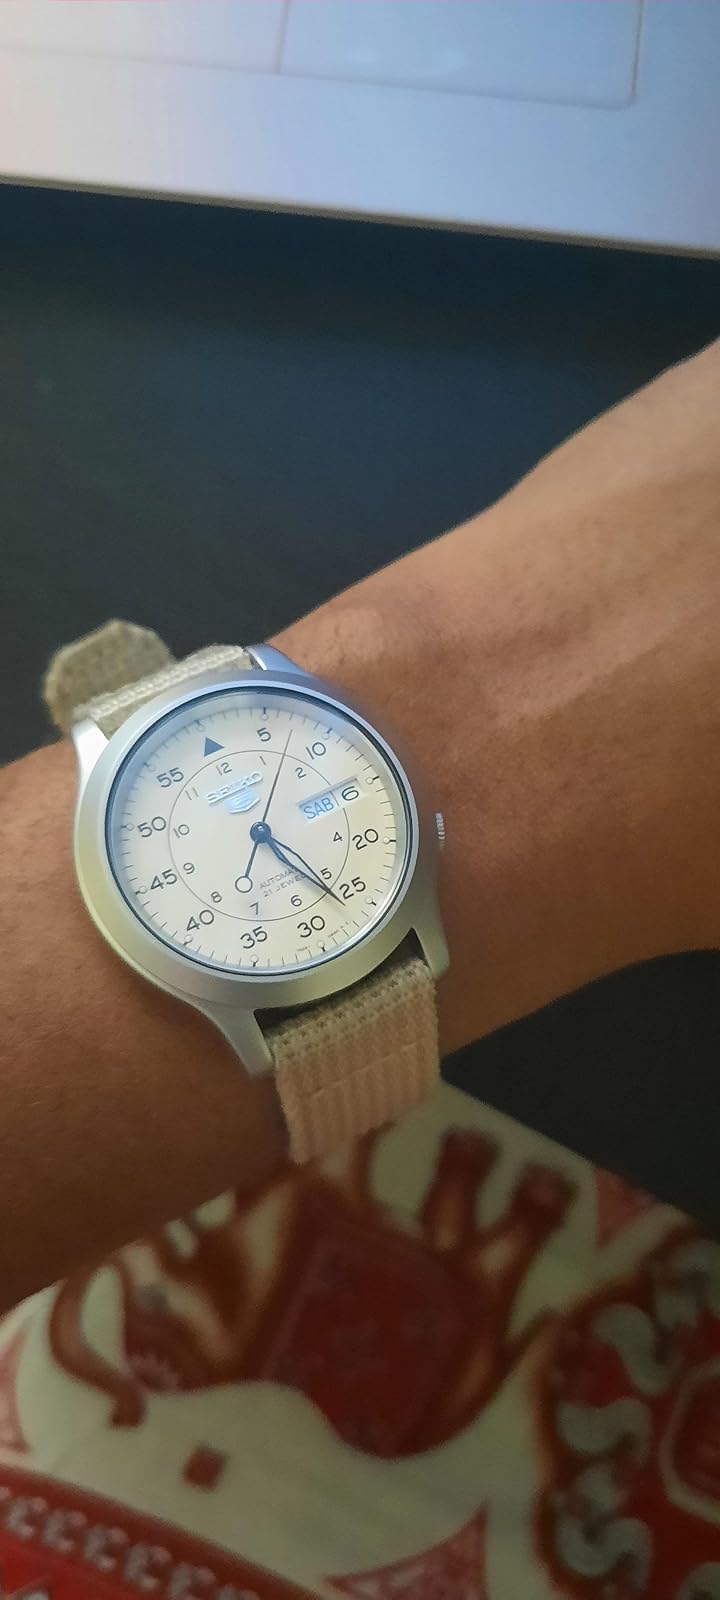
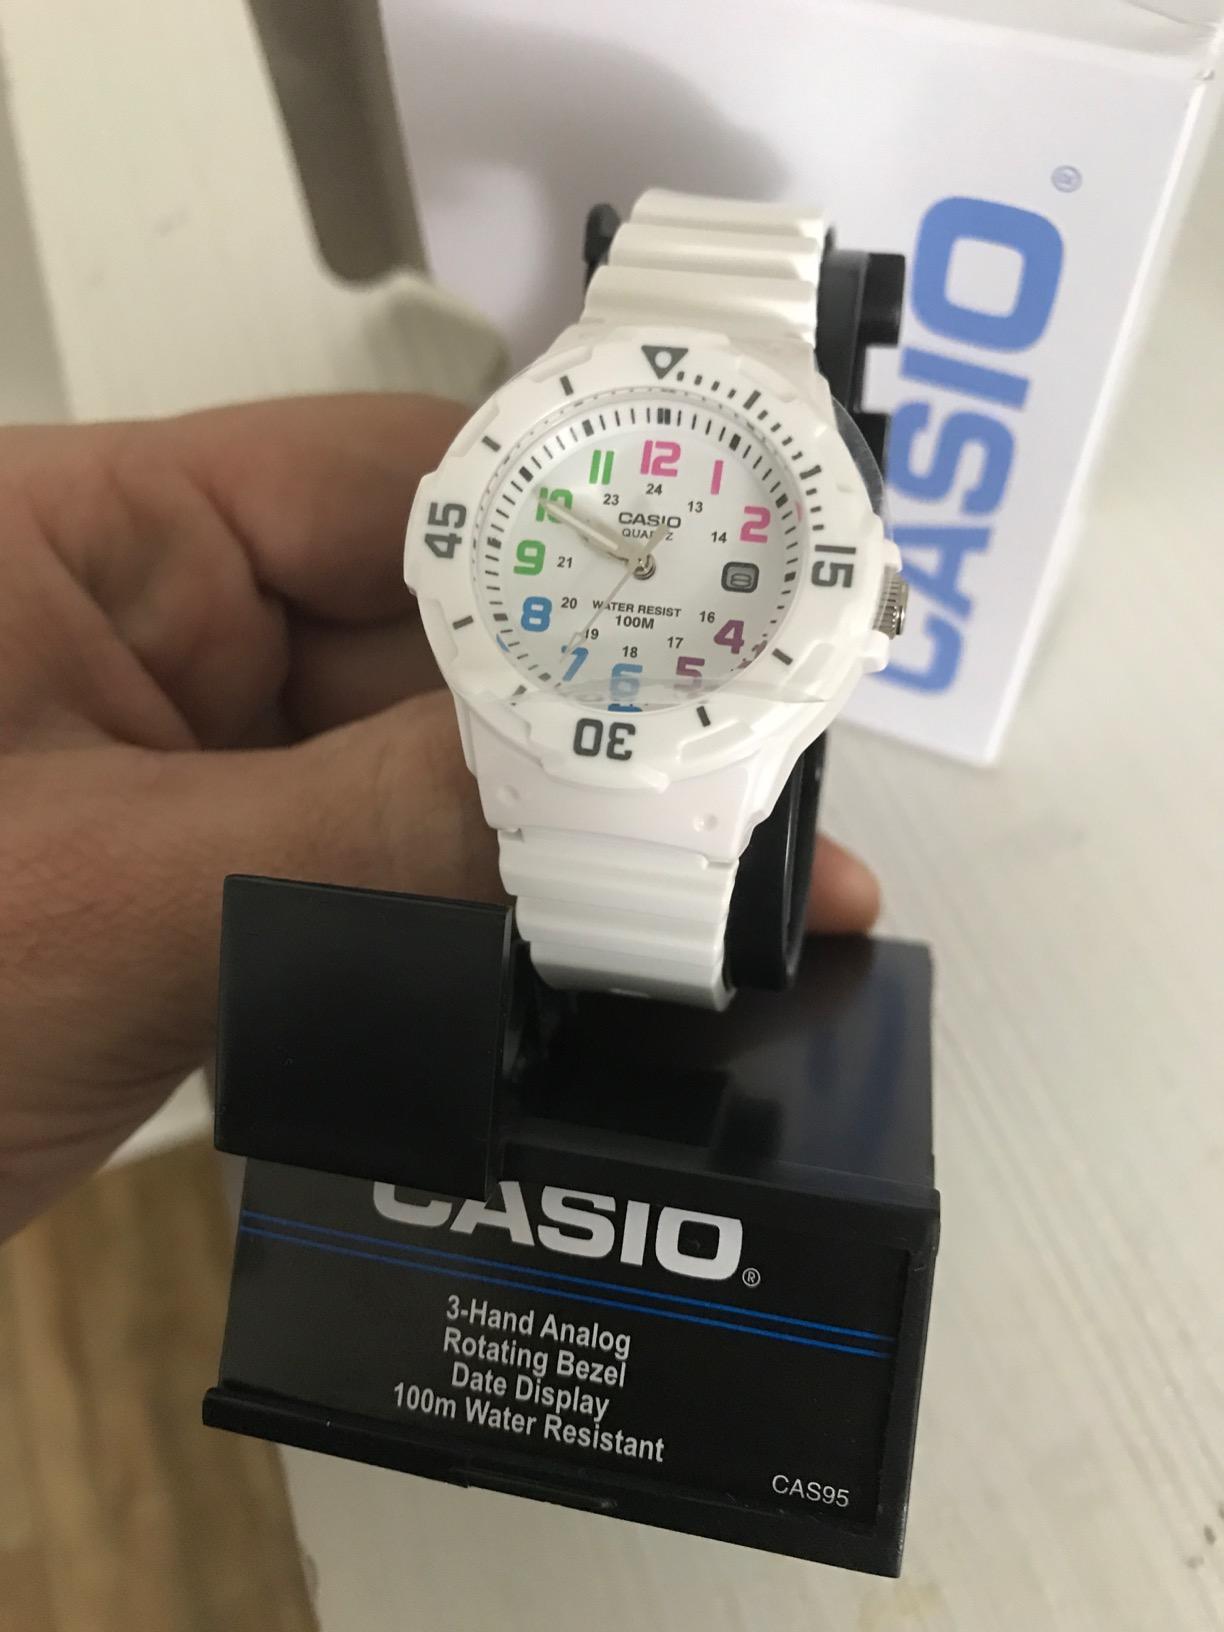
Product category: accessories_watch
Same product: no